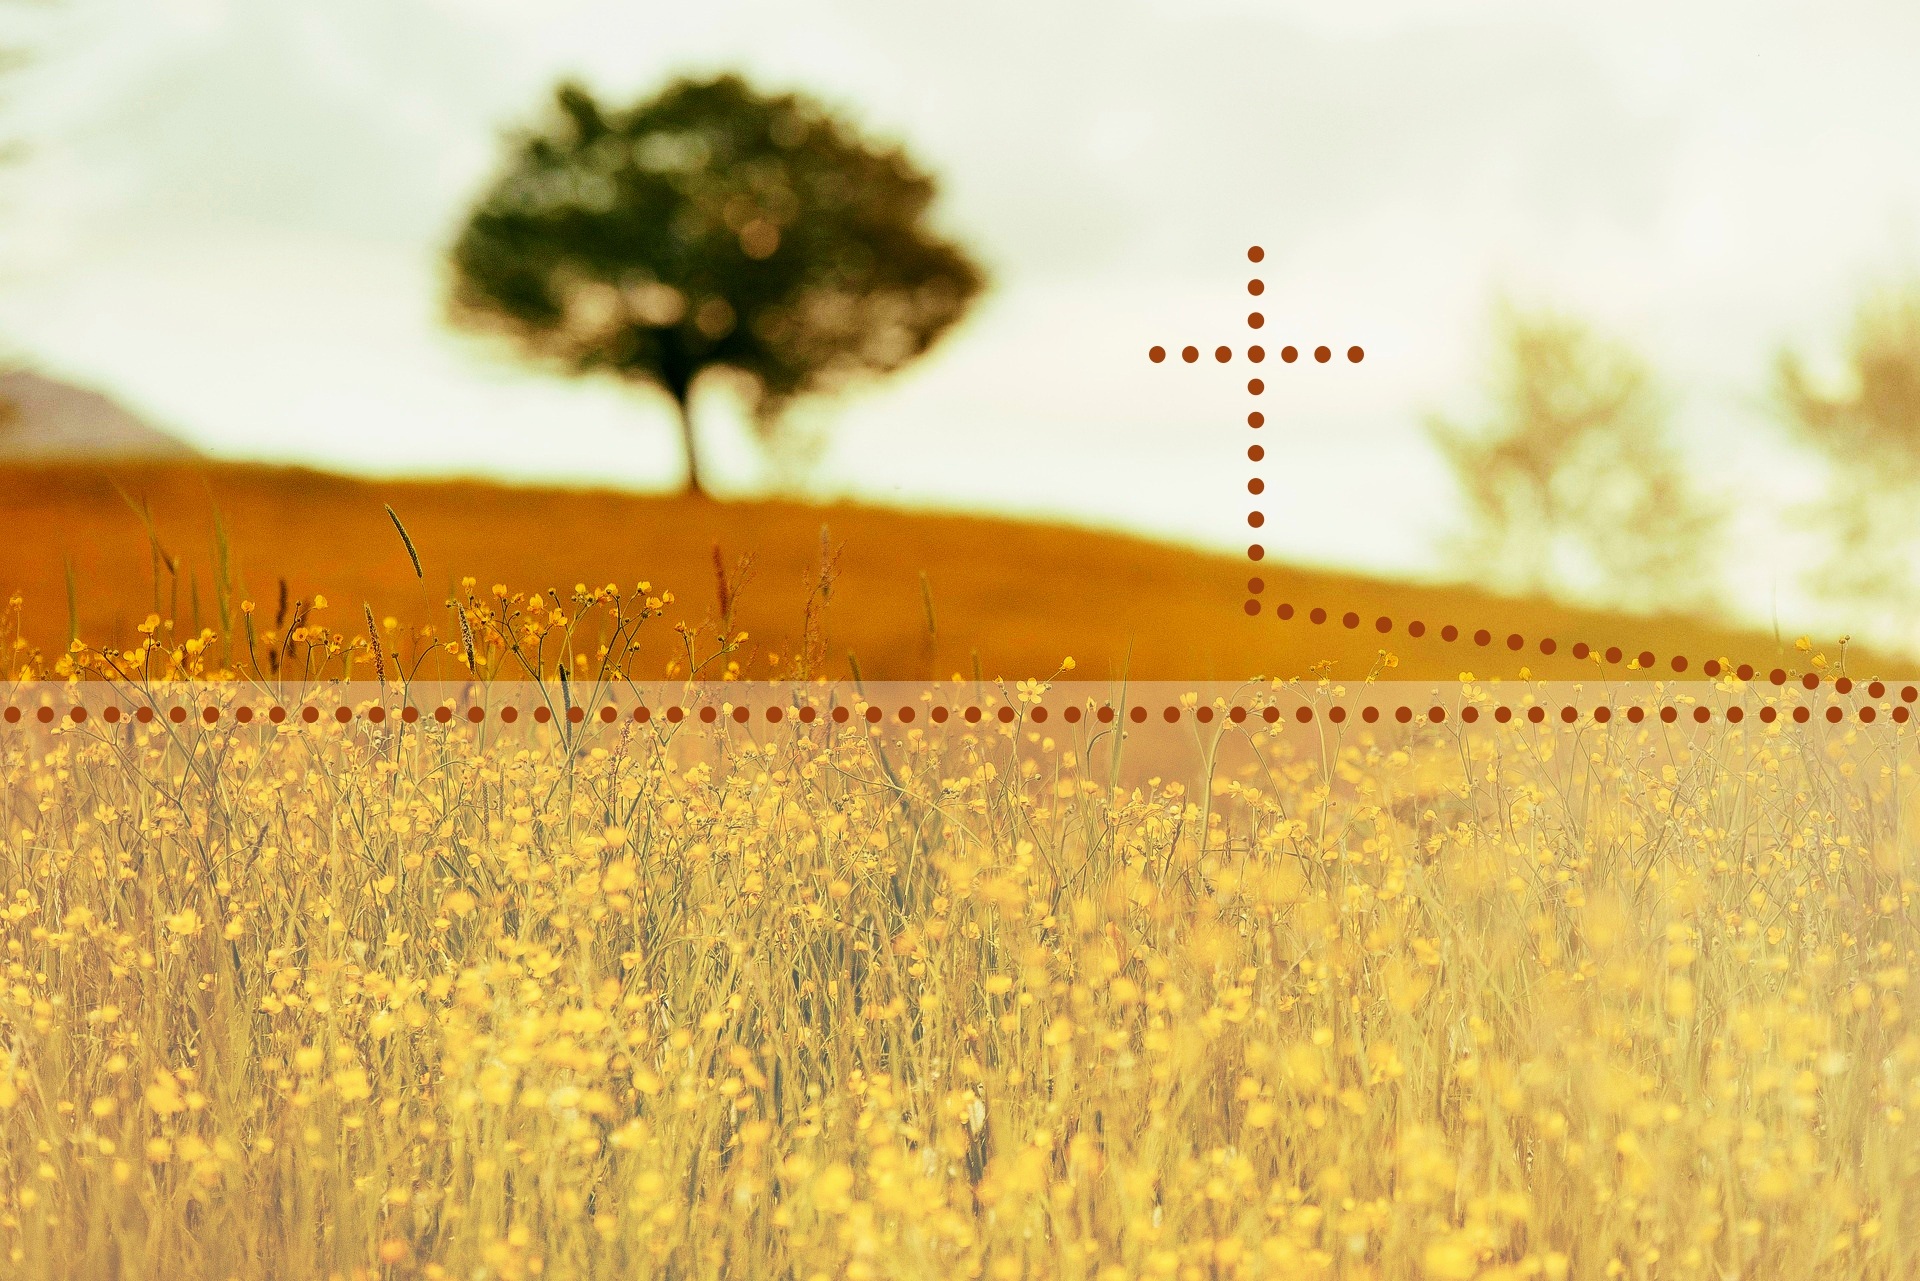
plant, field, wheat, sunlight, morning, leaf, flower, food, produce, crop, soil, church, cross, yellow, agriculture, christian, close up, scripture, christ, jesus, christianity, resurrection, spirituality, macro photography, flowering plant, grass family, land plant